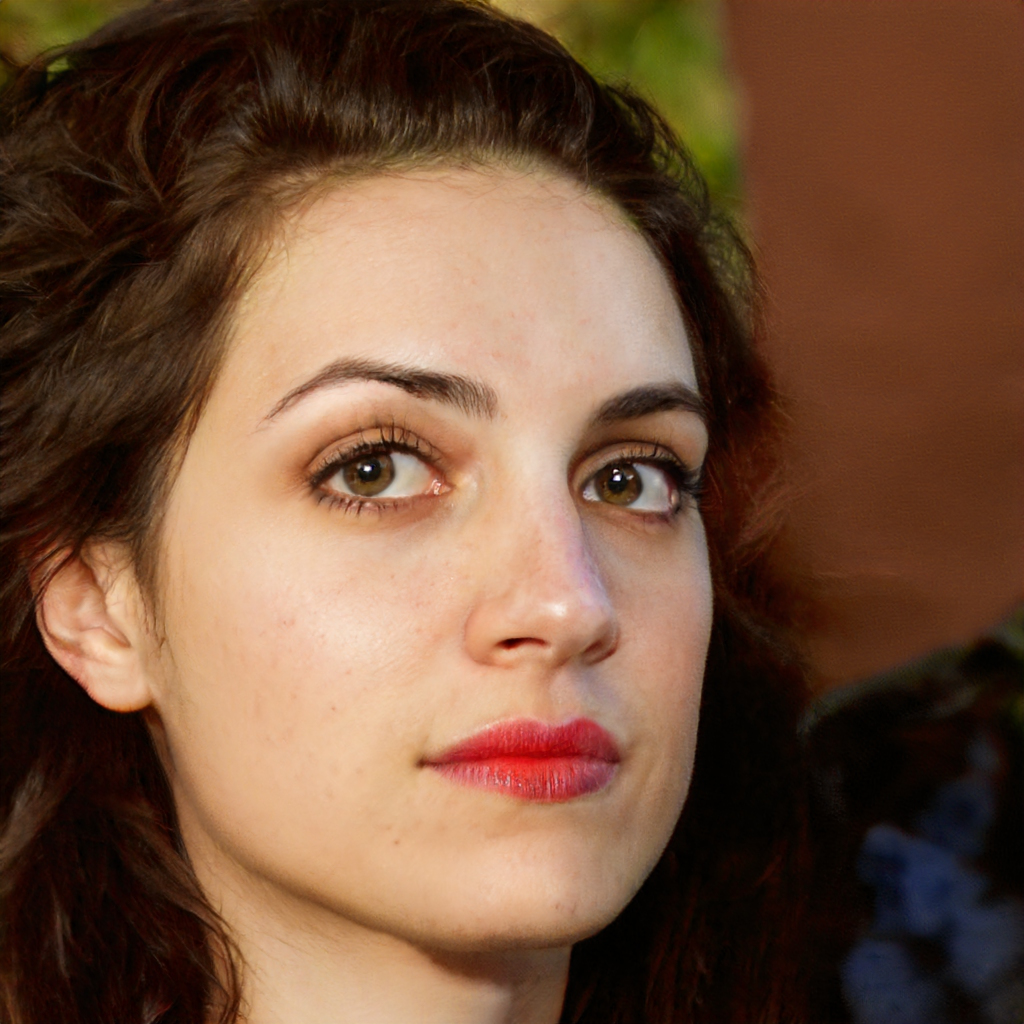
Gender: Female